Pipers Row tram stop

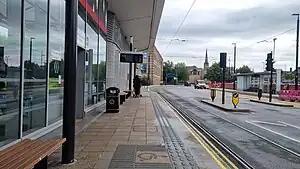
Pipers Row tram stop under construction in July 2023

Pipers Row tram stop is a tram stop on the Wolverhampton Station branch of Line 1 of the West Midlands Metro. It was opened on 17 September 2023 as part of the Wolverhampton station extension.